Blues dance

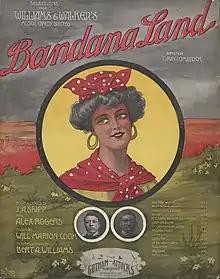
Cover of the song "Bon Bon Buddy" that closed Act 2 of the 1908 musical "Bandanna Land". Bert Williams is in the photo on the lower left; George Walker on the lower right

W. C. Handy, who wrote some of the first published blues songs, documented an early experience he had with blues music at a dance that took place in Cleveland, Mississippi, around 1905. A local band consisting of three Black men with battered string instruments played a "haunting" song: "The dancers went wild." Later, Handy described a crowd's enthusiastic response to his own band playing blues music in 1909: "In the office buildings about, white folks pricked up their ears. Stenographers danced with their bosses. Everybody shouted for more." Later, he incorporated elements of habanera music into his blues music, because he had observed that Black people danced even more enthusiastically when these elements were present. In 1914, he played the song "Saint Louis Blues" for the first time. At the time, the tango was fashionable, so he used a tango-style introduction before transitioning suddenly into a blues style. As Handy recalled, after a moment's hesitation, the audience threw themselves into the dance with abandon.